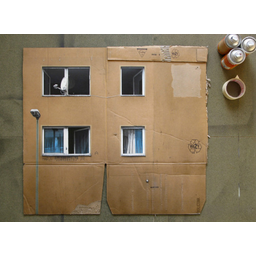
Label: cardboard